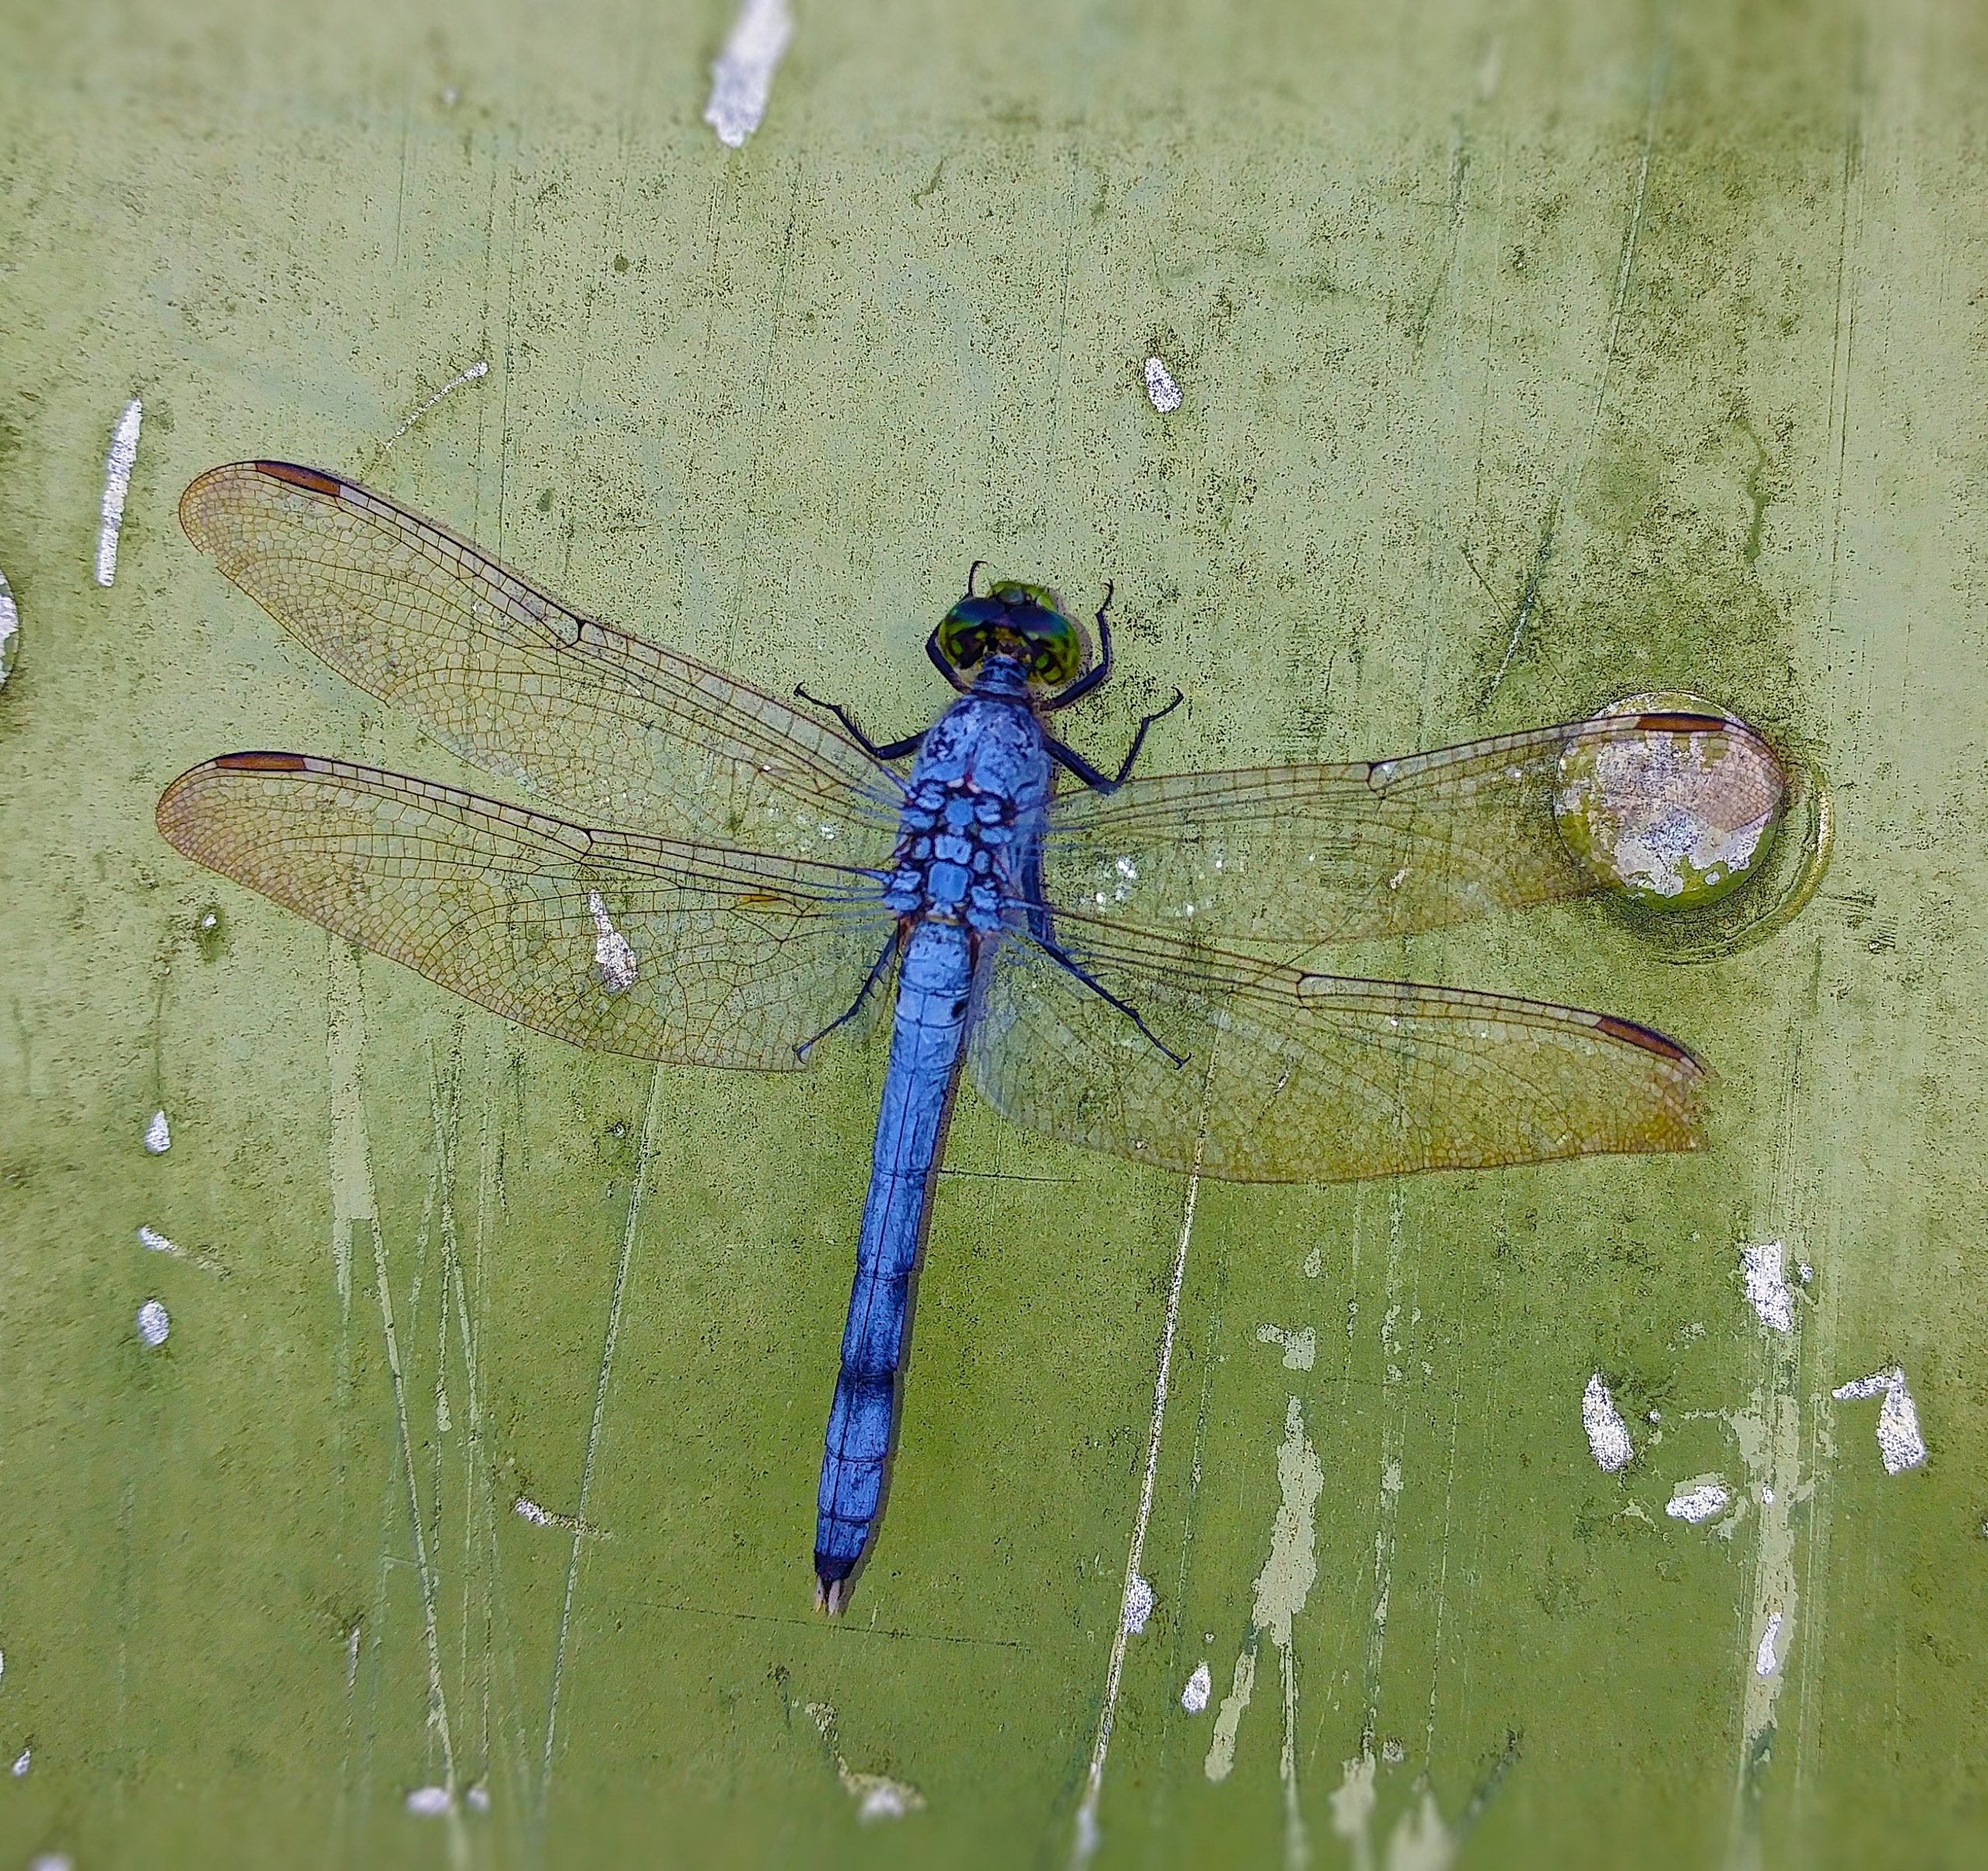
nature, wing, animal, wildlife, wild, environment, green, insect, biology, natural, bug, blue, colorful, fauna, invertebrate, ecology, outdoors, vivid, entomology, wings, dragonfly, anisoptera, creature, odonata, iridescent, macro photography, dragonflies, dragonflies and damseflies